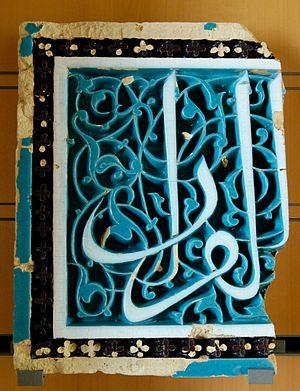
Fragment de bordure épigraphique. Céramique siliceuse à décor moulé sous glaçure, art timouride.